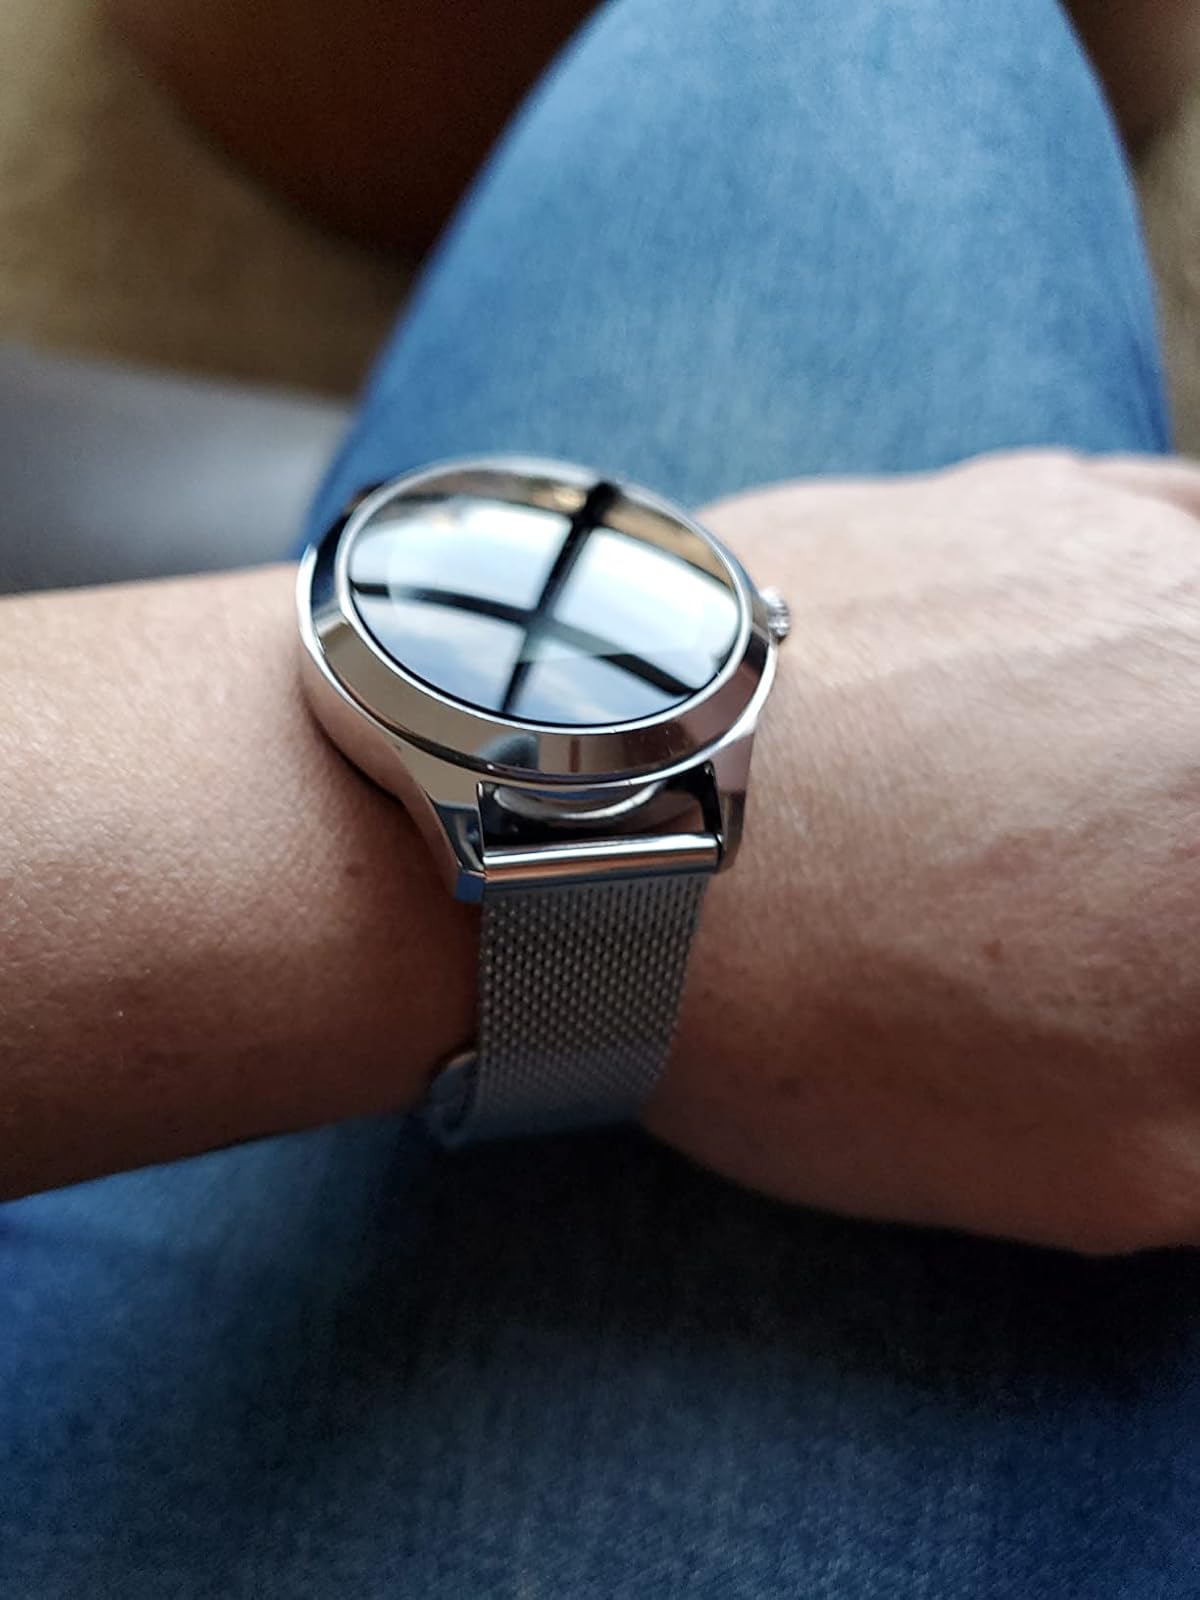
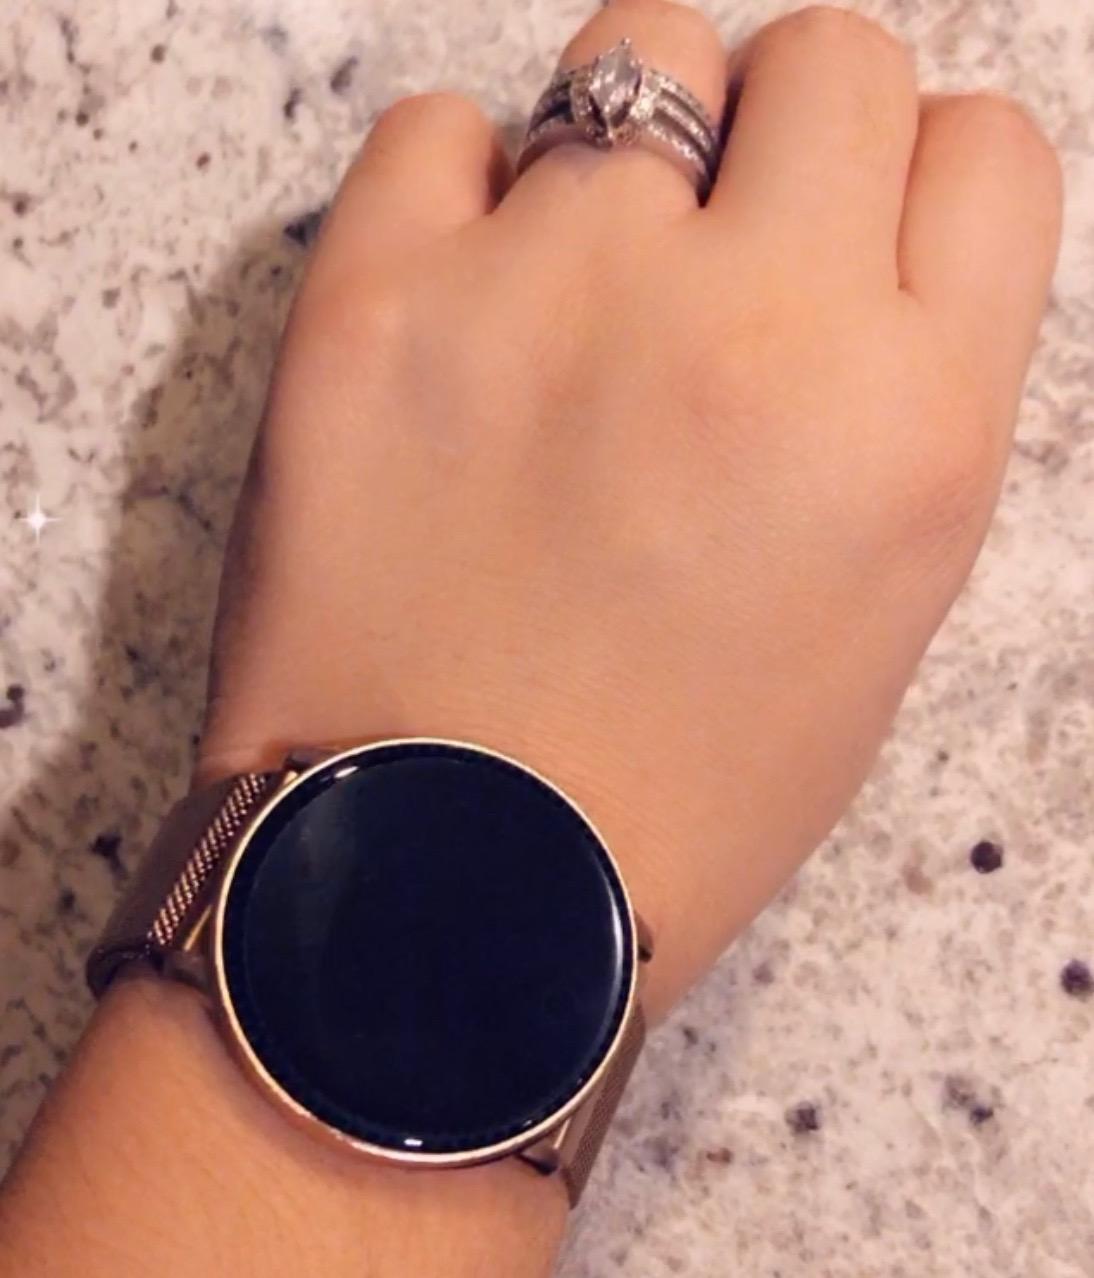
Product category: smartwatch
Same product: no